Ghiyath Shah

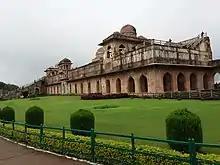

The eldest son of Mahmud, Ghiyath served his father as a military leader. He was made Shah at the death of his father in 1469. According to Firishta, shortly after his accession, he held a grand feast at which he announced that after thirty-four years on the field he was yielding his military rule to his son. He was also known as Ghiyas-ud-Din Shah and Ghiyasuddin.